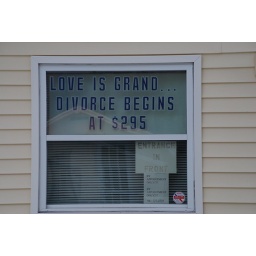
We were driving down the street and I saw this sign in the window. I found it pretty funny.